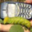
Label: caterpillar